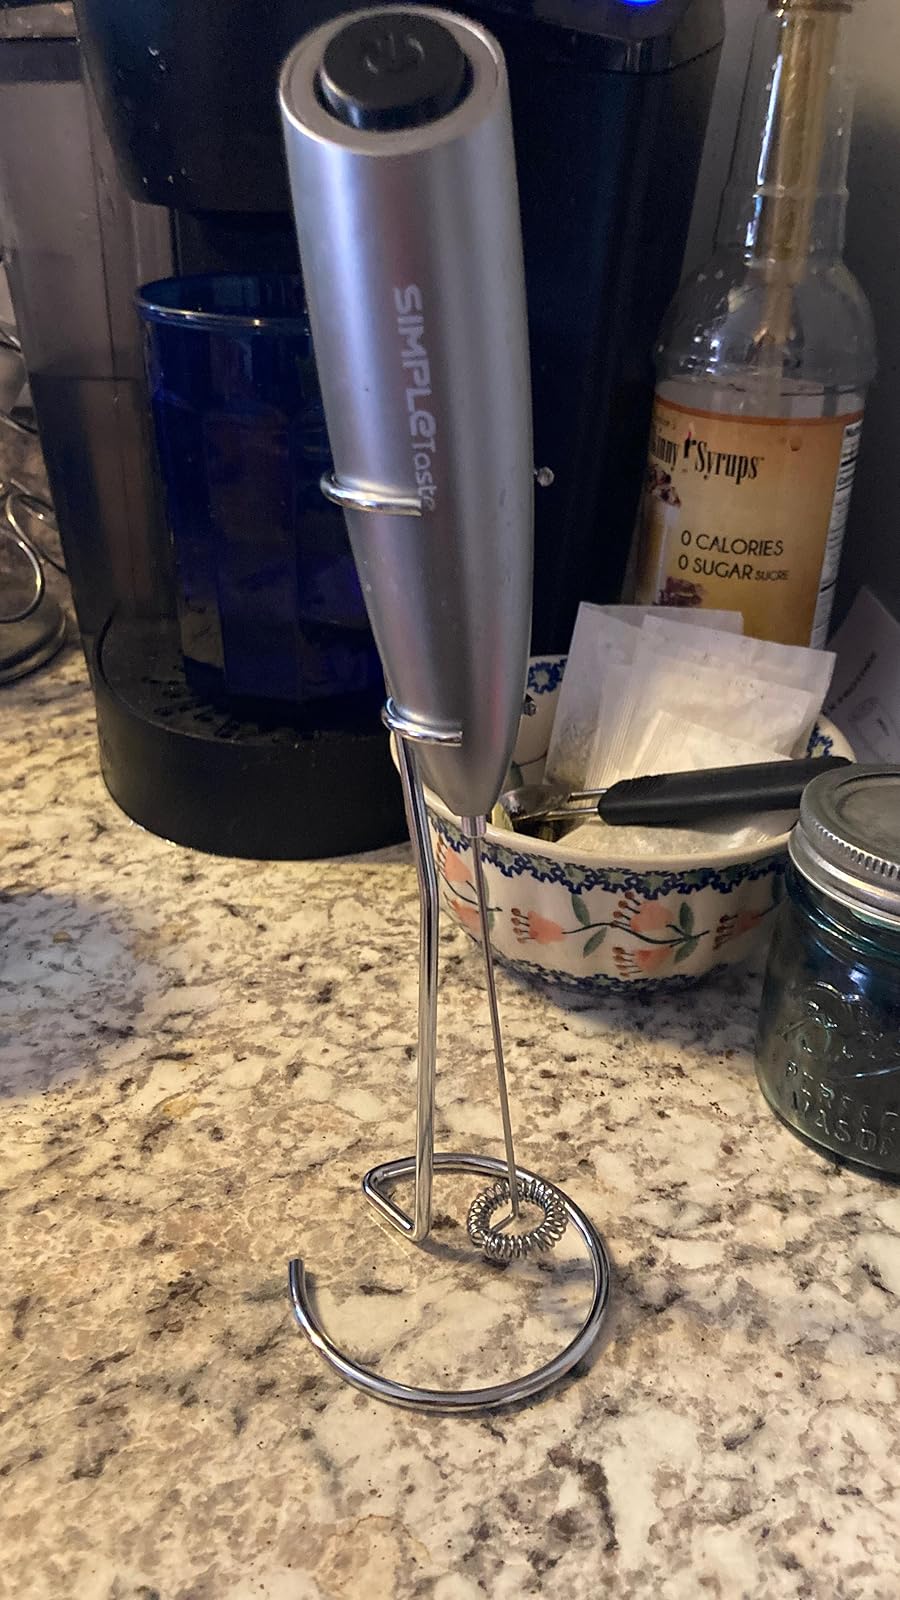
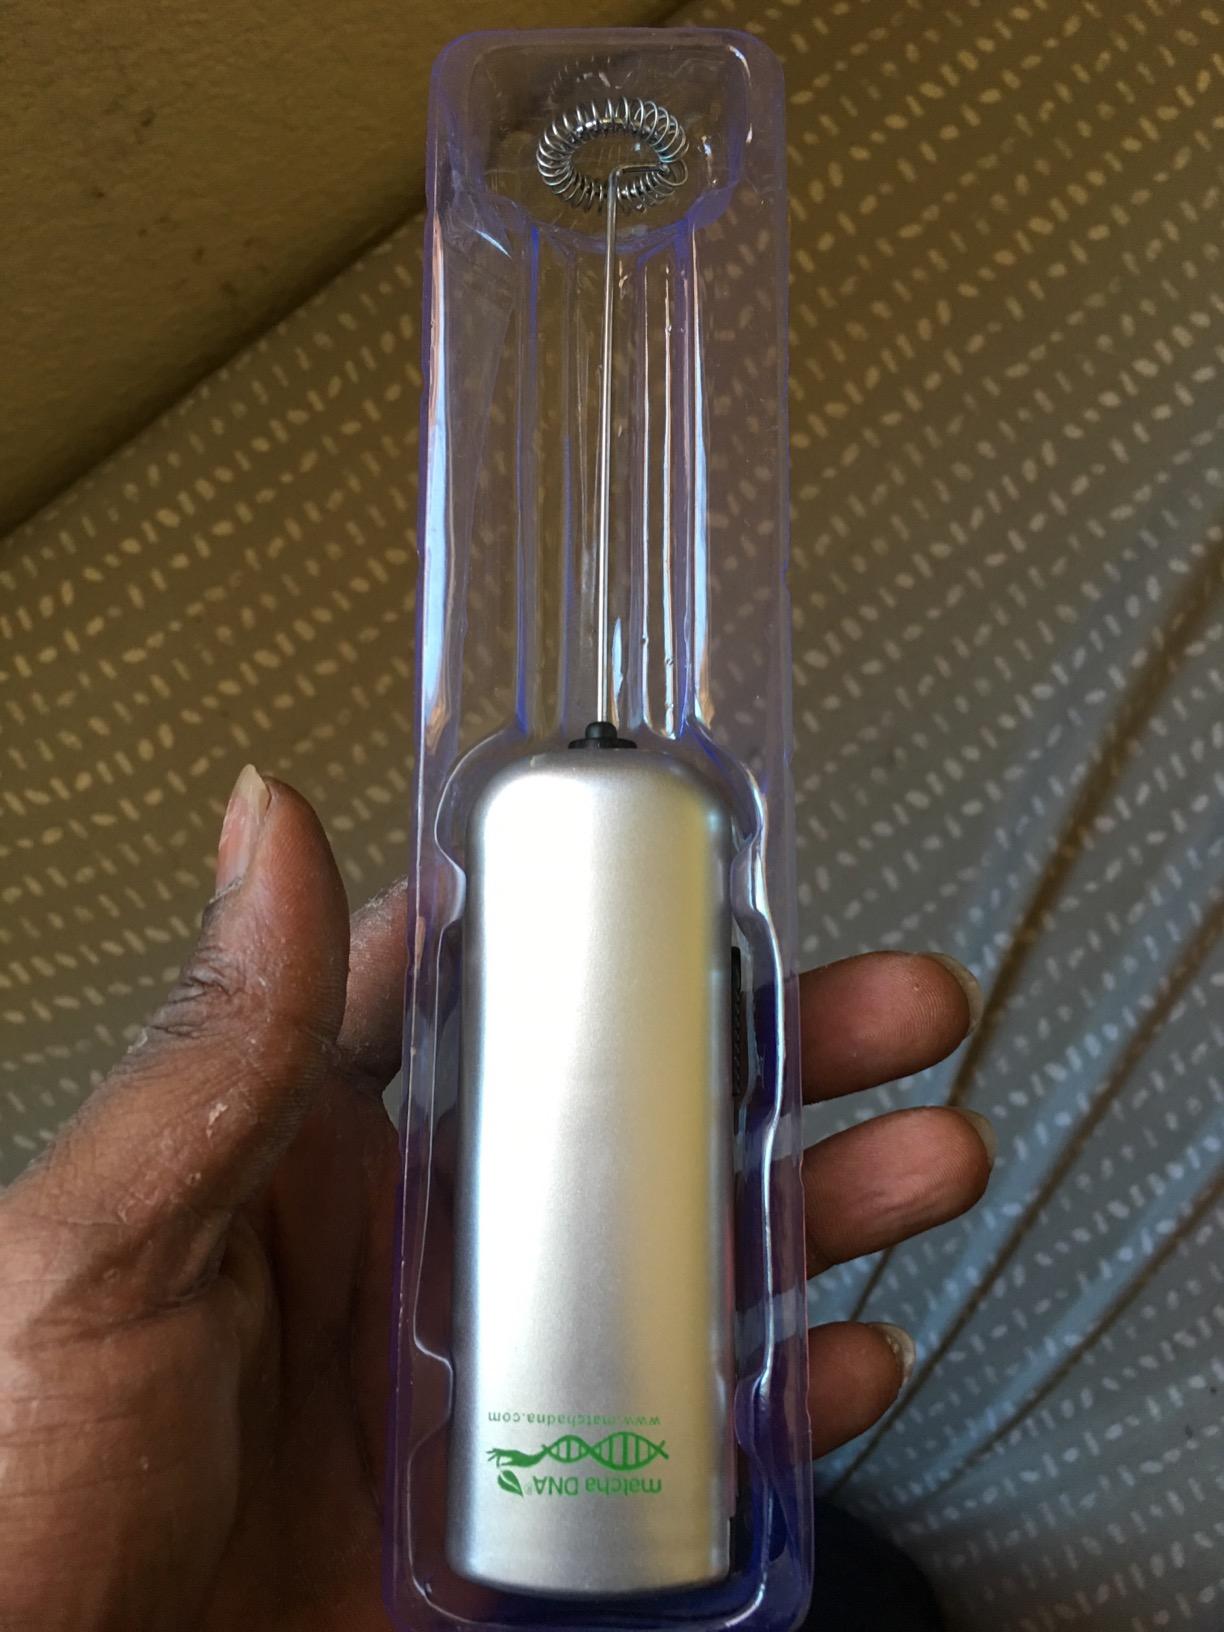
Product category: items_mixer
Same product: no